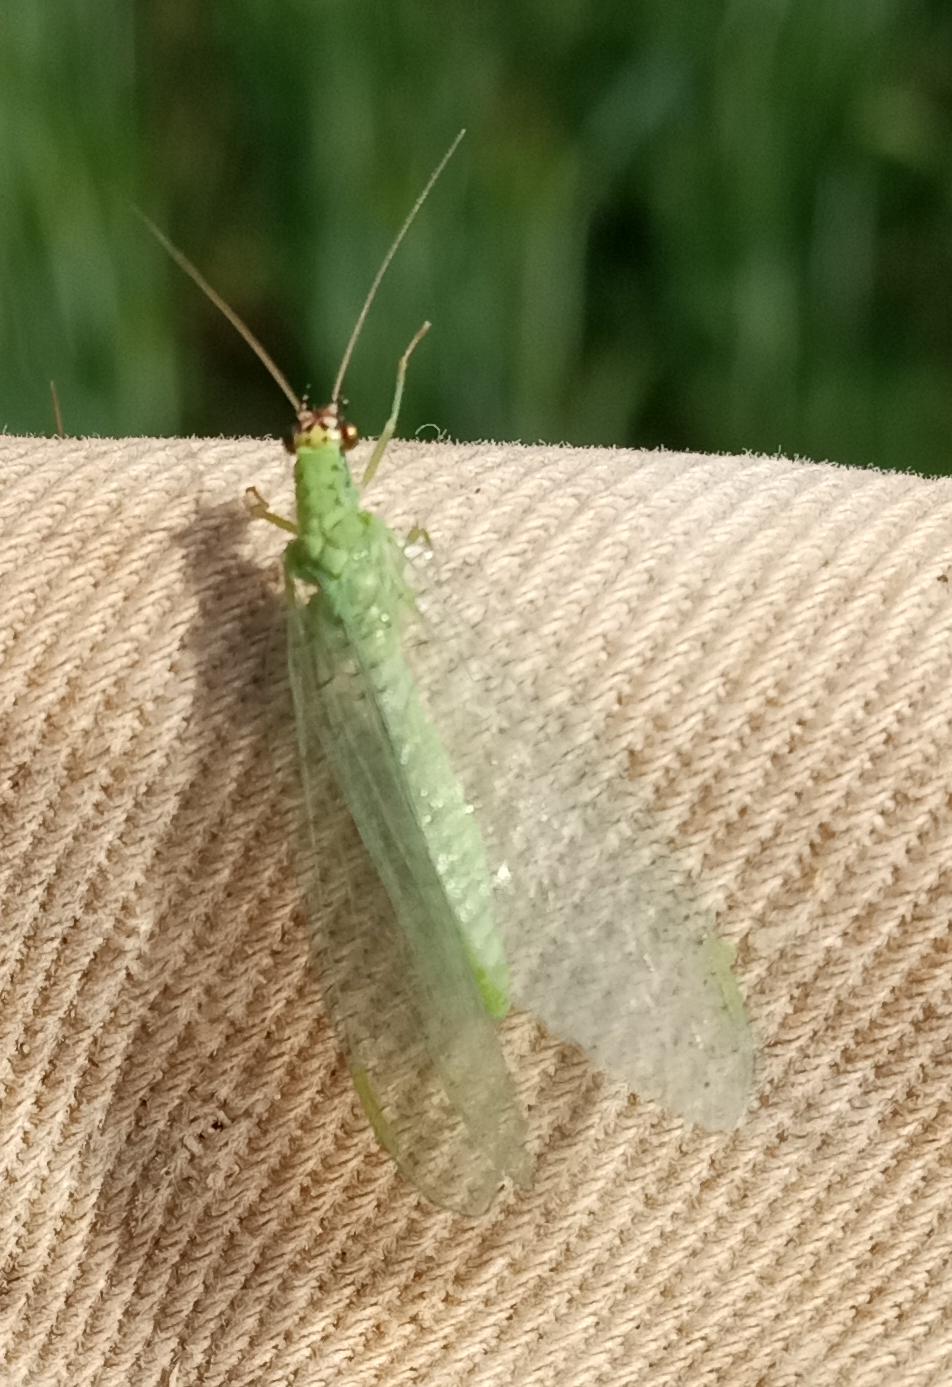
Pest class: predators